Andrea Roane

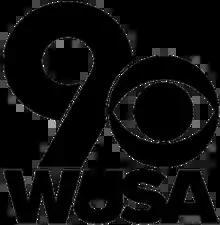
Logo of WUSA Channel 9, where Roane worked (1981-2018)

In 1971, Roane worked as a middle and high school teacher of English. In 1975, she became education reporter for public television station WYES, hosted a weekly magazine show, and became project director of a federally funded education show. In 1976, she worked for CBS affiliate WWL-TV. In 1978, she returned to WYES and then moved to Washington, D.C.